Battle of Tonkin River

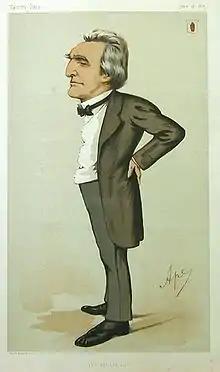
A "Vanity Fair" picture of Commander Hay around the time of his retirement

The battle was a major success in the fight against Chinese pirates in the mid 19th century. Commander Hay and several men under him later received recognition for their action in the fight and on January 20, 1850, Hay was promoted to the rank of captain and later admiral before becoming a Privy Counsellor in the 1870s. With his fleet destroyed Shap Ng-tsai ended his career as a pirate and accepted an officer's position in the Chinese navy. He and Commander Hay later served against each other during the Second Opium War of 1856 to 1860.